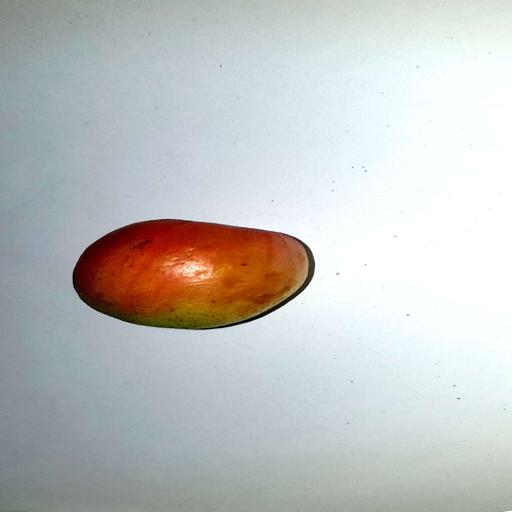
Label: healthy